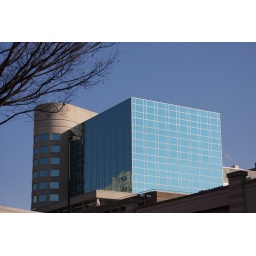
An office building in Bethesda.